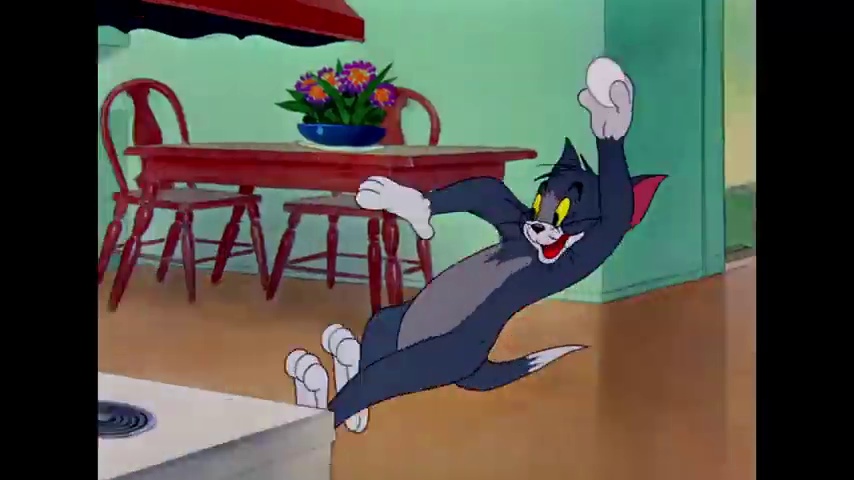
Portrait style: Cartoon Portrait